Chris Whitley

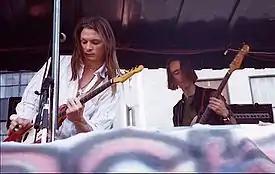
Whitley with Alan Gevaert of Deus in the late 1990s in New York City

In 1988, Whitley moved back to New York. He was introduced to the producer Daniel Lanois, who was instrumental obtaining his first recording contract with Columbia Records and supported him during the recording process.